Mike Hesson

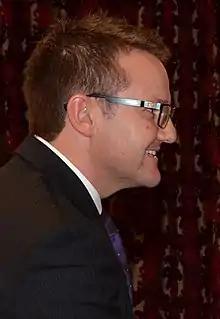
Hesson in 2015

Michael James Hesson (born 30 October 1974) is a New Zealand cricket coach who is the current head coach of the Pakistan cricket team. He served in the same capacity for the New Zealand cricket team. He also coached for the Argentina, Kenya, and Otago in New Zealand domestic cricket. He was appointed head coach of New Zealand on 20 July 2012, taking over from John Wright in August for their tour of India, and later extensions to his contract would have taken him through to the end of the 2019 Cricket World Cup, but Hesson announced his resignation on 7 June 2018, ending his tenure as one of the most successful coaches in the history of the national side. As coach, he led the New Zealand squad to finish as runners-up at the 2015 Cricket World Cup. Since 2023 he has been serving as the head coach of Pakistan Super League franchise Islamabad United. As a coach, he led them to the championship in Pakistan Super League 2024 edition.